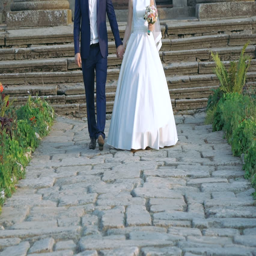
wedding couple walking near the old castle .